The Language of the Night

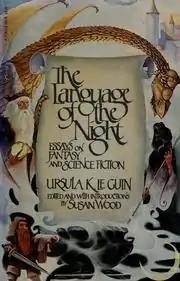
Book cover

The Language of the Night: Essays on Fantasy and Science Fiction is a collection of essays written by Ursula K. Le Guin and edited by Susan Wood. It was first published in 1979 and published in a revised edition in 1992. The essays discuss various aspects of the science fiction and fantasy genres, as well as Le Guin's own writing process. The 24 essay selections come from a variety of sources, including journals, book introductions, and award-acceptance speeches. The title comes from Le Guin's description of fantasy literature: "We like to think we live in daylight, but half the world is always dark; and fantasy, like poetry, speaks the language of the night."